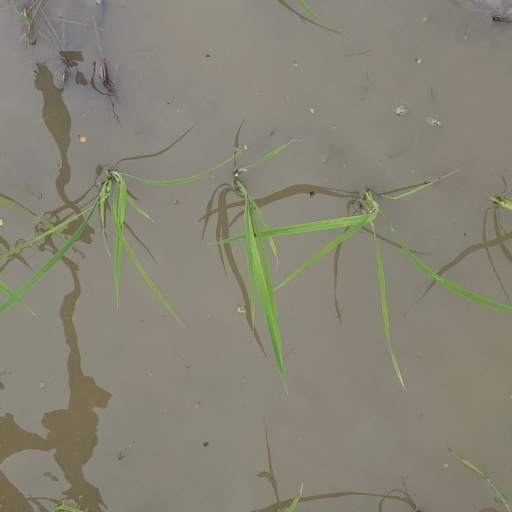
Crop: rice